Qianlong Emperor

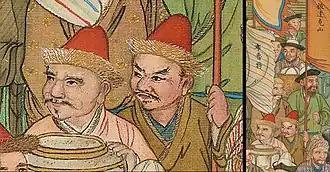
Delegates from Badakhshan in Peking, 1761

A valet who accompanied a British diplomatic mission to the Qing court in 1793 described Qianlong in his later years: